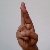
The image shows a hand gesture representing the letter 'R' in Indian Sign Language.